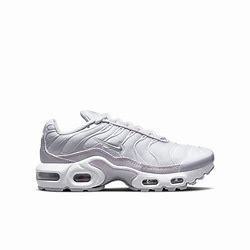
Brand: Nike
Model: Tuned 1 Essential